P44 (classification)

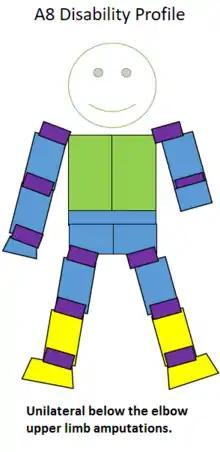
Type of amputation for an A8 classified sportsperson.

ISOD A4 sportspeople are eligible for this class. Shank length for people in this class is not uniform, with competitors having different lengths of leg found below their knee. People in this class use a prosthetic limb when competing in athletics. It has three parts: a socket, a shank and a foot. People in this class can use standard starting blocks because their amputation generally allows for the use of a standard starting position. Use of a specially made carbon fibre running prosthetic leg assists runners in this class in lowering their heart rate compared to using a prosthetic not designed for running. Runners in this class can have lower metabolic costs compared to elite runners over middle and long distances.